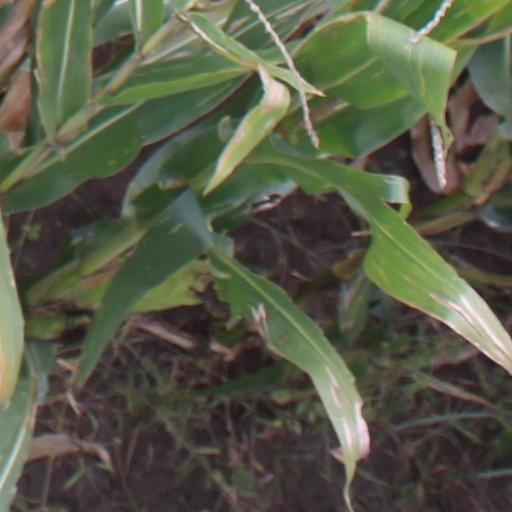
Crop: maize; corn